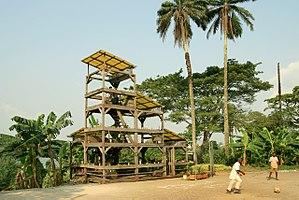
Le Cameroun, en forme longue la république du Cameroun, est un pays d'Afrique centrale, situé entre le Nigéria au nord-nord-ouest, le Tchad au nord-nord-est, la République centrafricaine à l'est, la république du Congo au sud-est, le Gabon au sud, la Guinée équatoriale au sud-ouest et le golfe de Guinée au sud-ouest. Les langues officielles sont le français et l'anglais pour un pays qui compte une multitude de langues locales.
Lucas Grandin, né en 1976 au Mans, en France est un artiste français.
Le Jardin sonore est une œuvre publique permanente située à Douala au Cameroun. Réalisée par Lucas Grandin en 2010, elle se présente comme une structure en bois construite sur trois étages à la fois point de vue panoramique sur le fleuve Wouri, jardin botanique et orgue de percussion de gouttes d'eau.
La définition de l'art public est incertaine et soumise à des controverses.